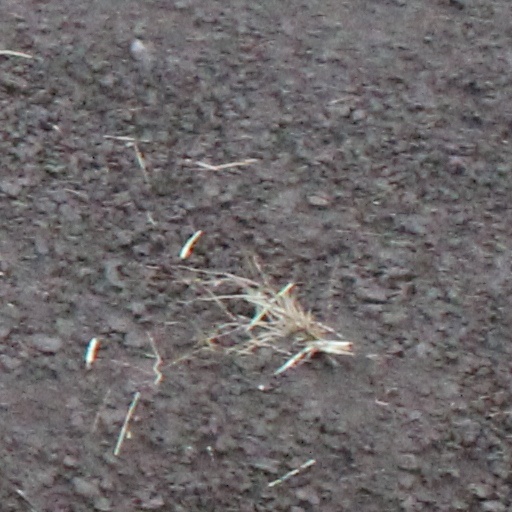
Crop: wheat